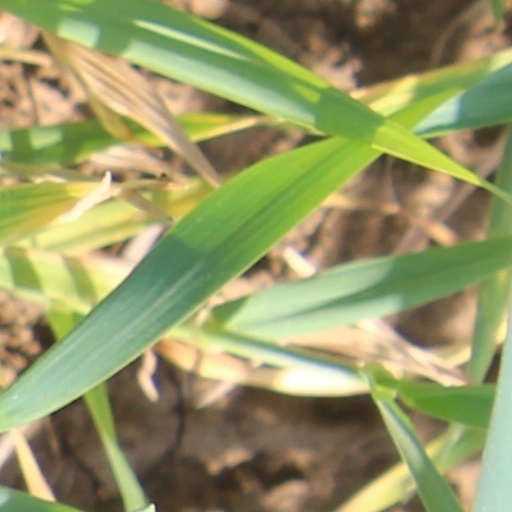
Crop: wheat